Vladimir Helfreich

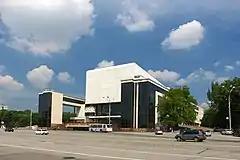
The Maxim Gorky Drama Theatre in Rostov-on-Don

Propylaea of Smolny (1923; co-author Vladimir Shchuko).